California State Route 299

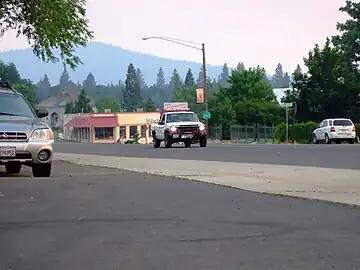
SR 299 through Fall River Mills, Shasta County

SR 299 begins in Arcata at a trumpet interchange with US 101 as a freeway. The route has another trumpet interchange with SR 200 after leaving the Arcata city limits and crossing the Mad River. The freeway ends in the city of Blue Lake as SR 299 continues east past the truck scales. SR 299 enters Six Rivers National Forest and intersects SR 96 at Willow Creek. Soon after this, SR 299 crosses into Trinity County and Trinity National Forest. Paralleling the Trinity River, SR 299 passes through Salyer (where there is a rest area), Hawkins Bar, Burnt Ranch, Del Loma, Big Bar, Helena, Junction City, and finally Weaverville.